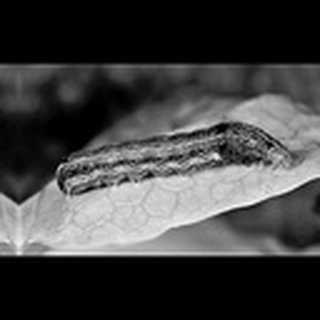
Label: cotton_army_worm